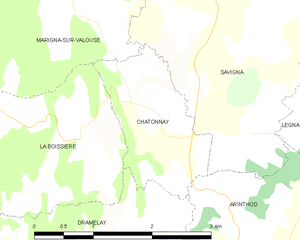
Chatonnay est une ancienne commune française située dans le département du Jura en région Bourgogne-Franche-Comté.